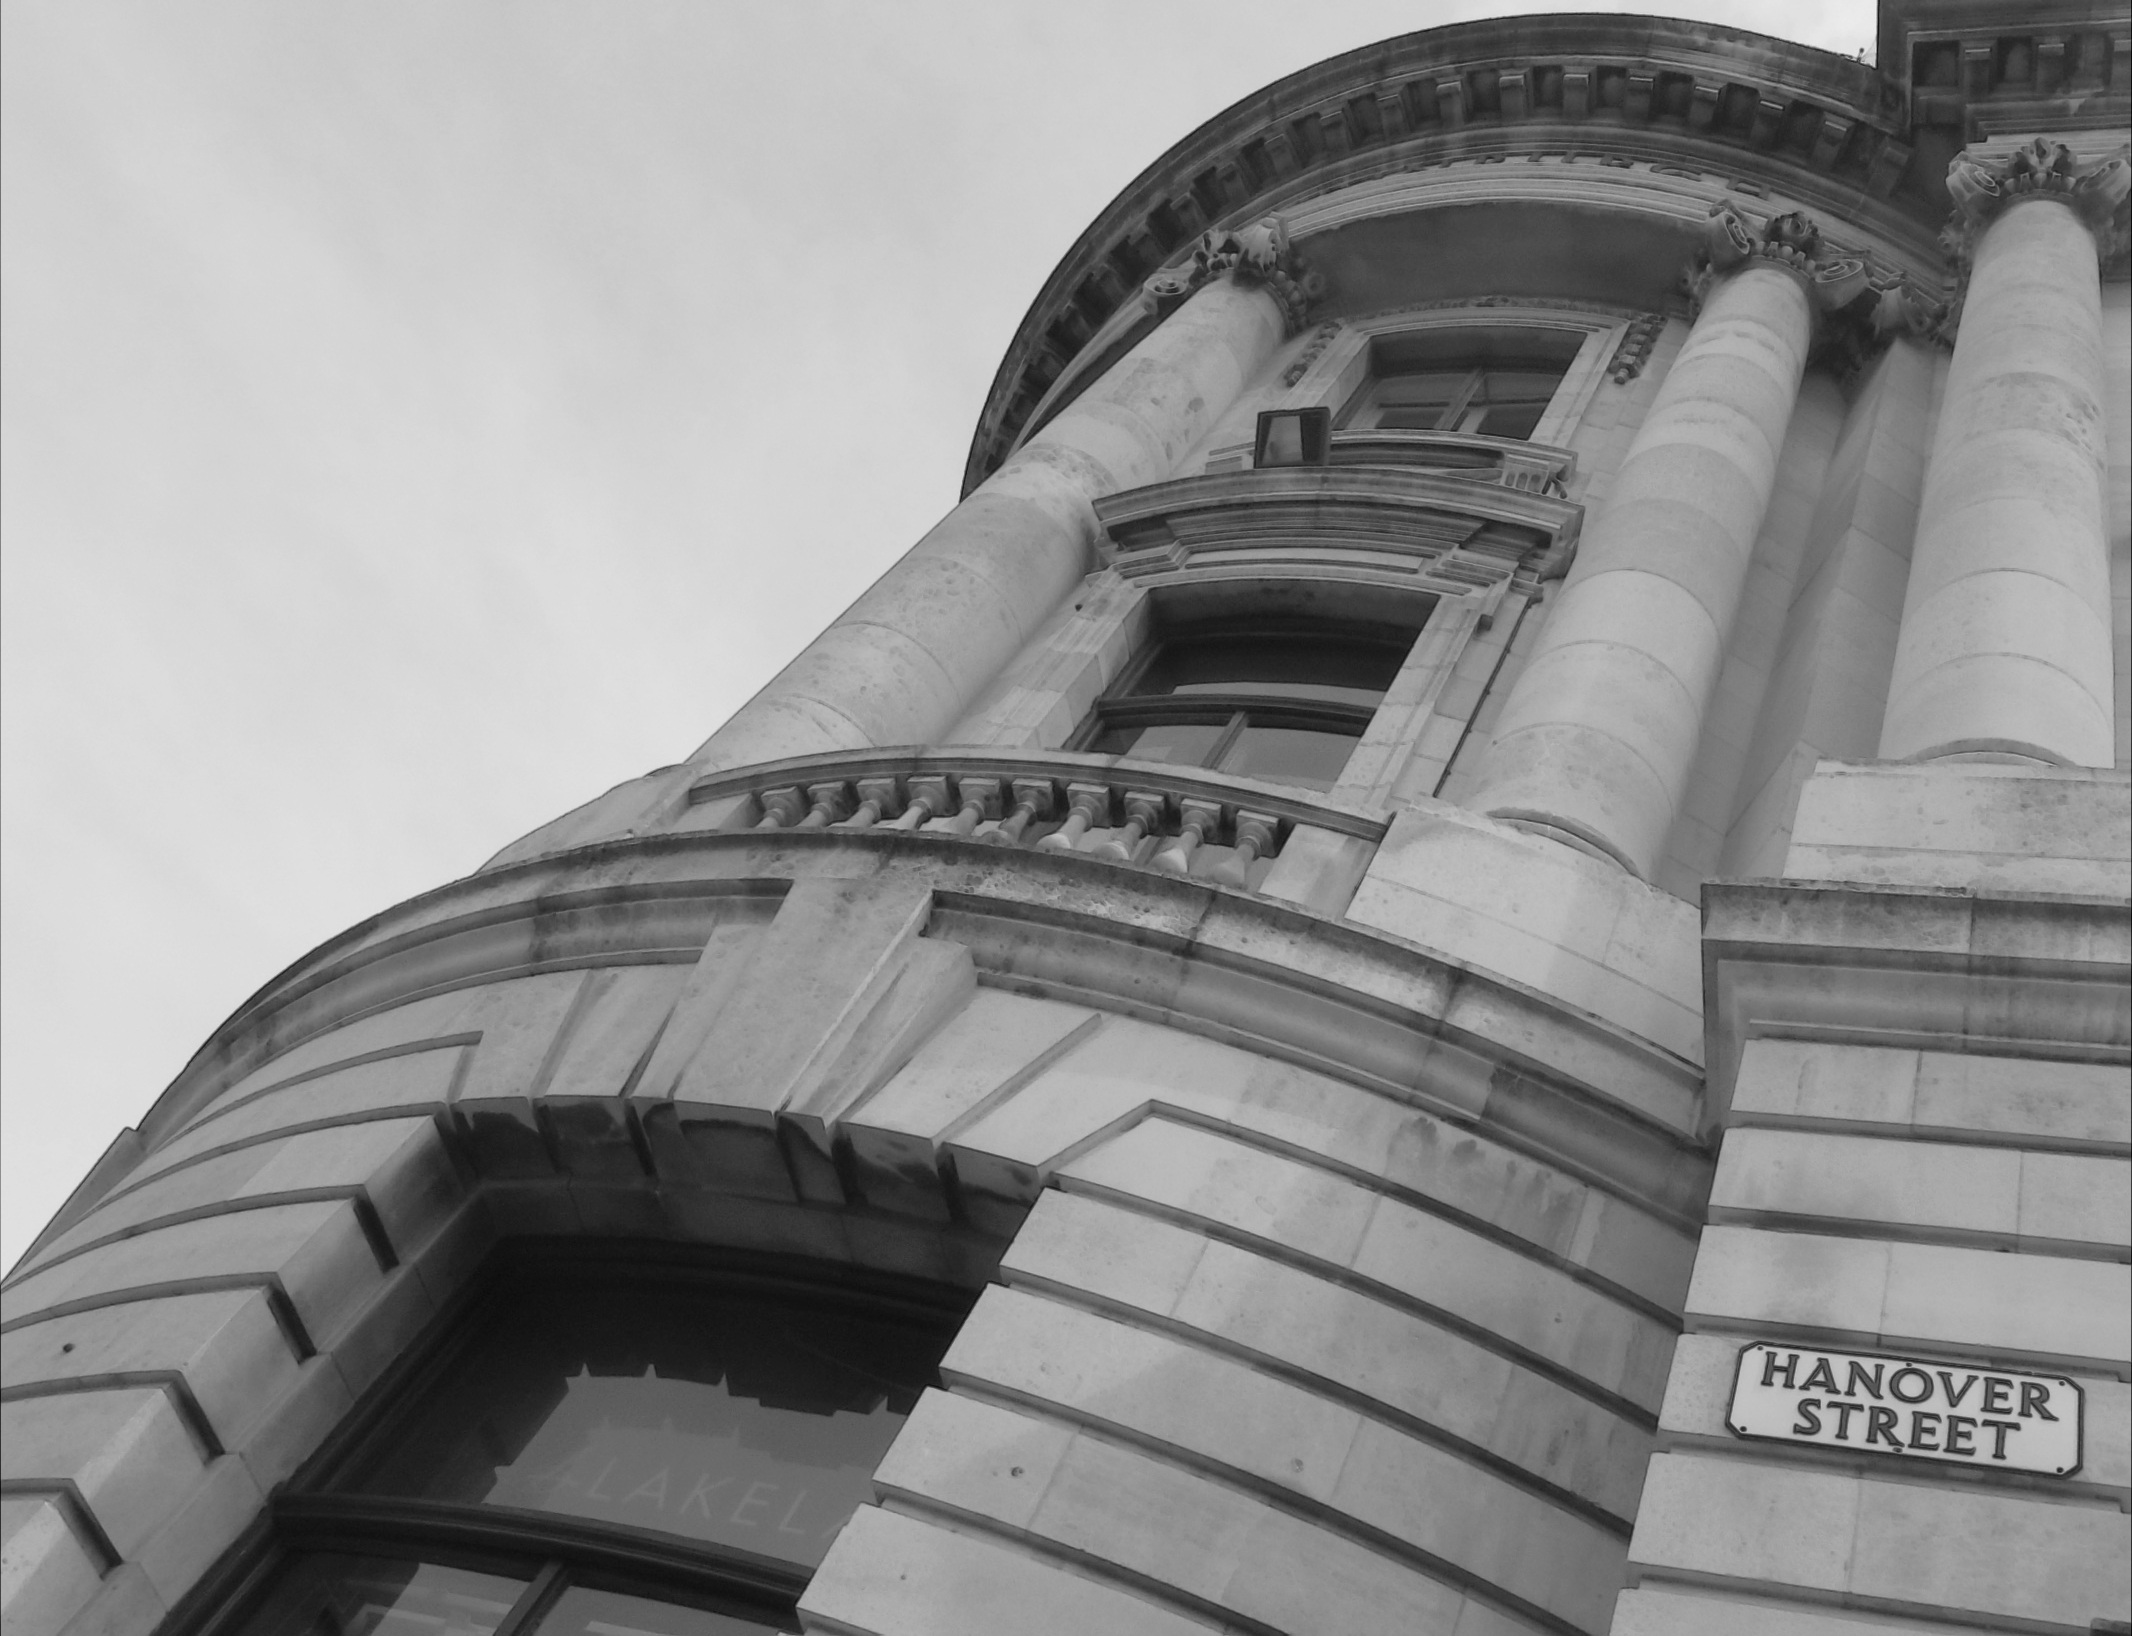
black and white, architecture, white, building, aircraft, vehicle, tower, landmark, monochrome, tire, temple, edinburgh, monochrome photography, hanover street